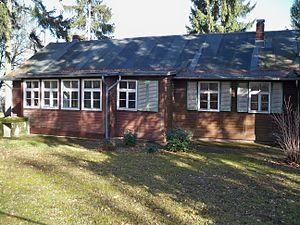
Ferdinand Porsche est un ingénieur inventeur industriel motoriste et designer autrichien, naturalisé allemand, pionnier de l’industrie automobile et aéronautique, fondateur de Lohner-Porsche vers 1900, Porsche en 1931, et Volkswagen en 1937.